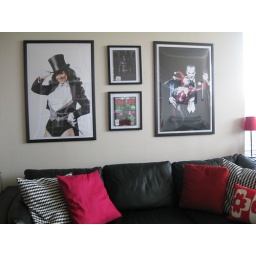
wall above my couch